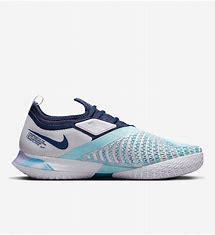
Brand: Nike
Model: Court React Vapor NXT